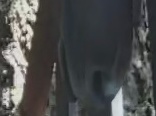
Face region: mouth_nostrils (mouth_chin_nostrils_and_profile)
Pain indicator: moderately_present